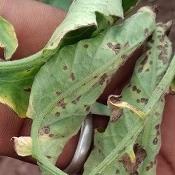
Crop: Tomato
Condition: alternaria-d